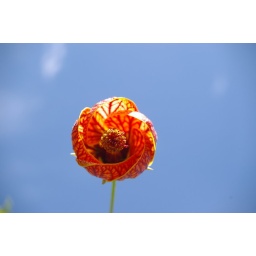
red & orange poppies against the blue sky